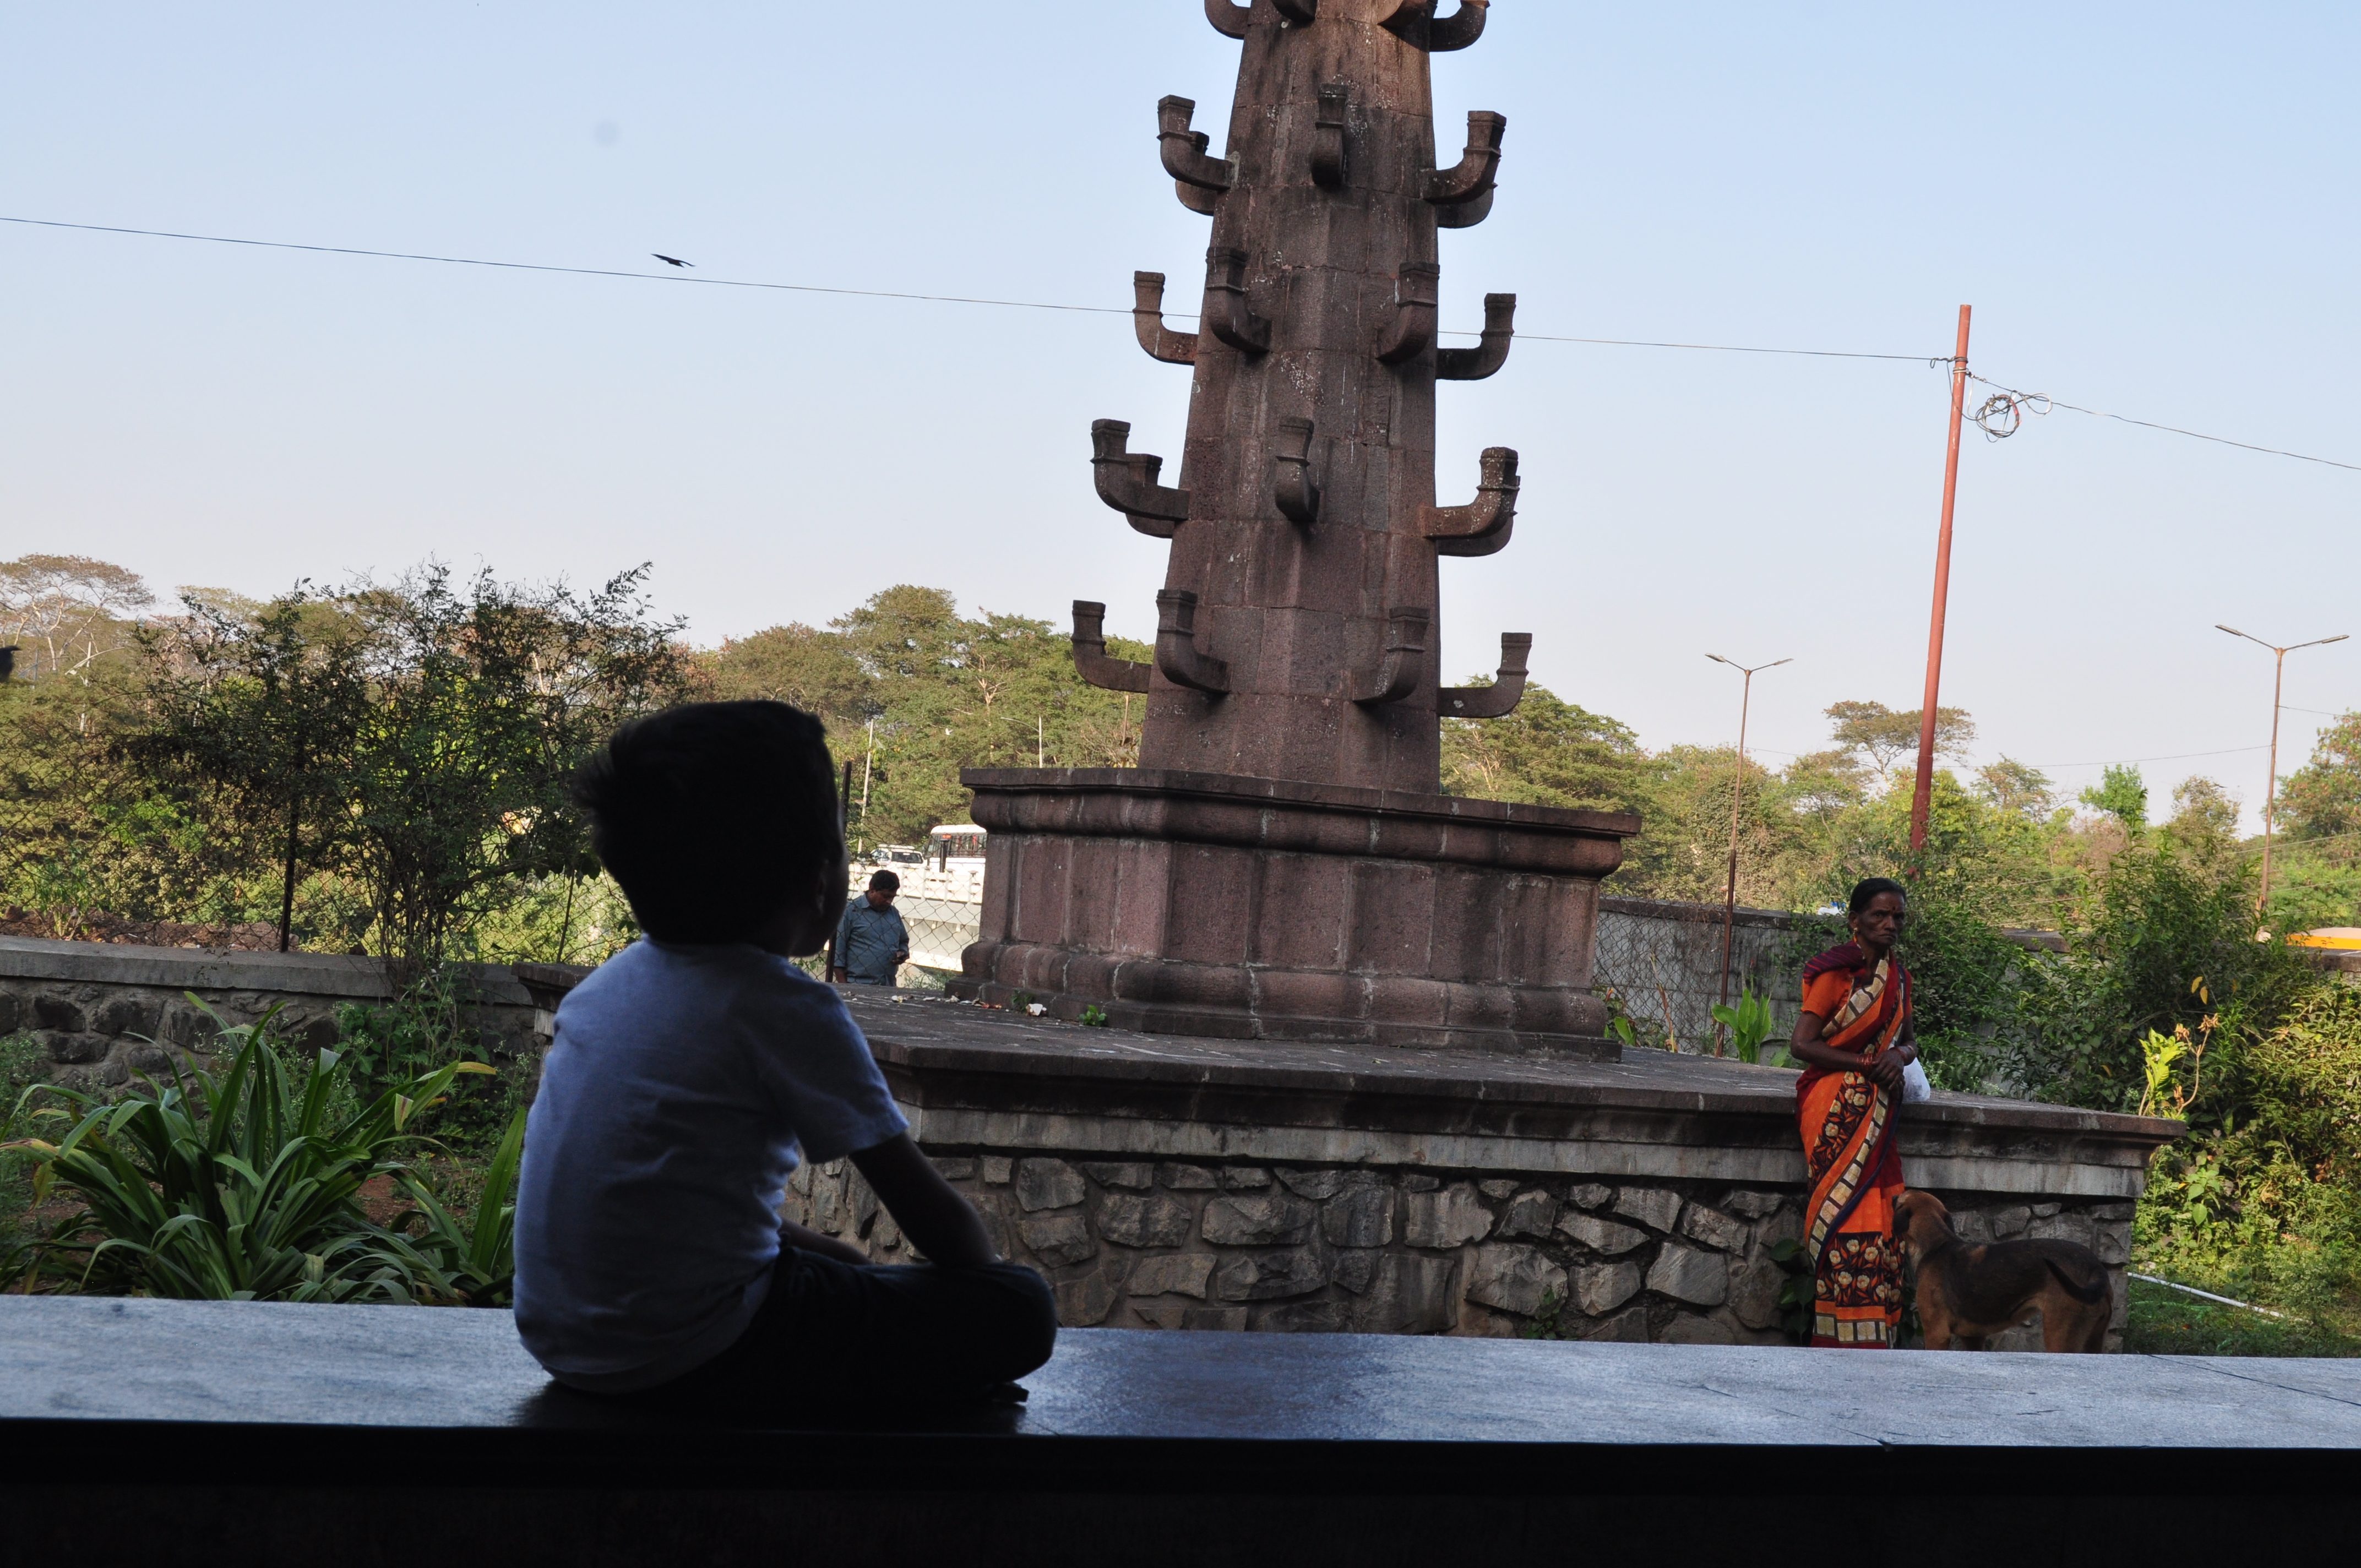
indian, kids, pune, india, children, temple, sky, tree, tourism, monument, sculpture, vacation, plant, statue, leisure, travel